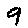
Label: 9